Super Bowl XXXV

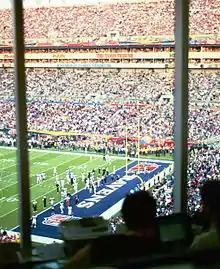
A view of the endzone from the press box.

Both defenses dominated early in the first quarter as the first five possessions of the game ended in punts. On the fifth punt, Ravens wide receiver Jermaine Lewis returned the ball 43 yards to the New York 22-yard line. Although a holding penalty on Ravens cornerback Corey Harris during the return moved the ball back to the 41-yard line, Baltimore took only two plays to take an early 7–0 lead. First, running back Jamal Lewis picked up 3 yards, then quarterback Trent Dilfer completed a 38-yard touchdown pass to wide receiver Brandon Stokley.